Leucadendron sessile

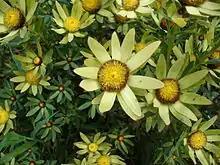

The shrub grows tall and bears flowers in July to August. Fire destroys the plant but the seeds survive. The seeds are stored in a toll on the female plant and are released after two months when they are ripe and fall to the ground. Rodents disperse the seeds. The plant is unisexual and there are male and female plants. Small towers do the pollination.